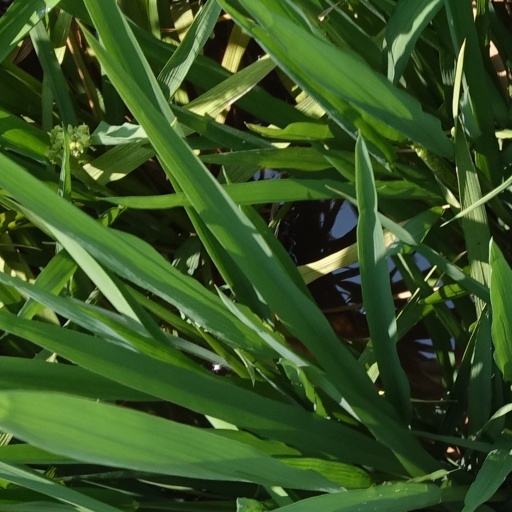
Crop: rice